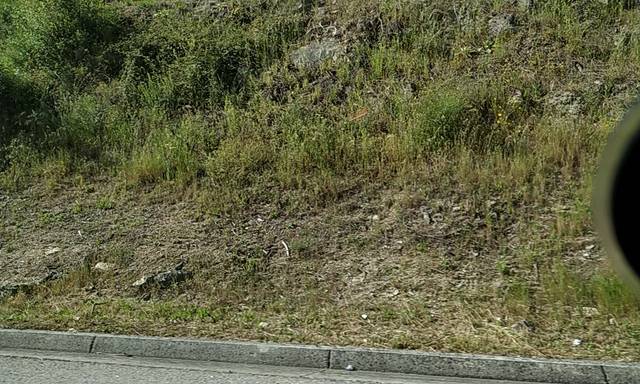
Region: Portugal
Coordinates: 41.221, -8.162